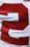
Number: 2